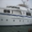
Label: ship